National Defense Brotherhood

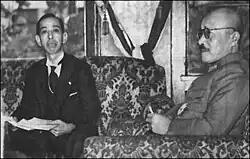
Hideki Tōjō (right) and Nobusuke Kishi, October, 1943

As Japan's outlook in World War II became increasingly bleak in 1944, Nobusuke Kishi, at that time a cabinet minister without portfolio in the cabinet of Prime Minister Hideki Tōjō, came to be convinced that the war against the United States was unwinnable under Tōjō's policies. In July 1944, during the political crisis caused by the Japanese defeat at the Battle of Saipan, Tōjō attempted to save his government from collapse by reorganizing his cabinet. However, Kishi refused a request to resign, telling Tōjō he would only resign if the prime minister also resigned along with the entire cabinet, saying a partial reorganization was unacceptable. Kishi's actions succeeded in bringing down the Tōjō cabinet and led directly to Tōjō's replacement as prime minister with General Kuniaki Koiso, but also plunged Japanese politics into chaos.